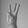
ASL letter: W